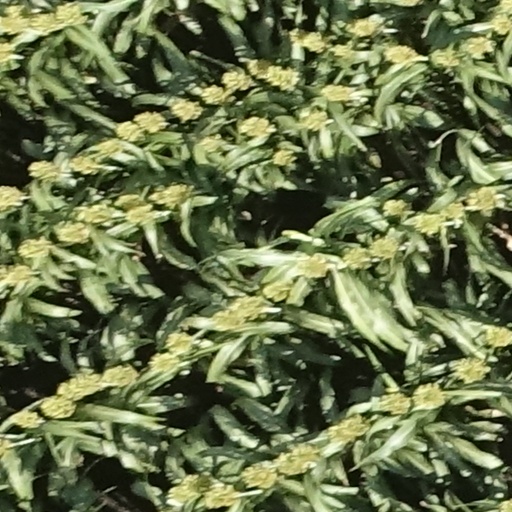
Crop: sorghum